High School Musical: The Musical: The Series season 4

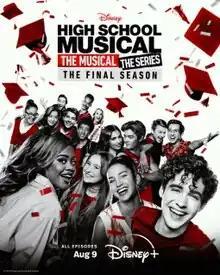
Promotional poster

The fourth and final season of "", an American mockumentary musical drama television series created by Tim Federle, premiered on Disney+, with all eight episodes, on August 9, 2023. In the season, the East High drama club returns to school to learn they will be putting on a stage adaptation of "". Meanwhile, Disney has decided to begin production on the long-awaited ""High School Musical 4: The Reunion"" at the school, with the students set to be extras in the film.